Las Vegas Bowl

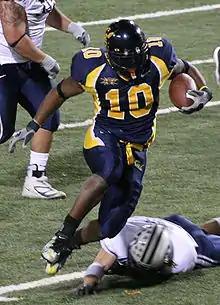
Game MVP Marshawn Lynch at the 2005 Las Vegas Bowl.

Won (9): Arizona, Bowling Green, California, North Carolina, Northwestern, Toledo, Utah State, Wisconsin, Wyoming